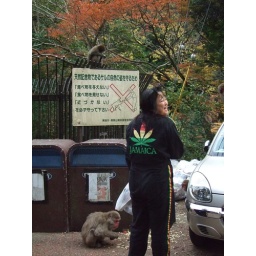
Japan and rule-breaking, the woman is feeding the monkeys in front of a sign that says &amp;quot;do not feed the animals&amp;quot;